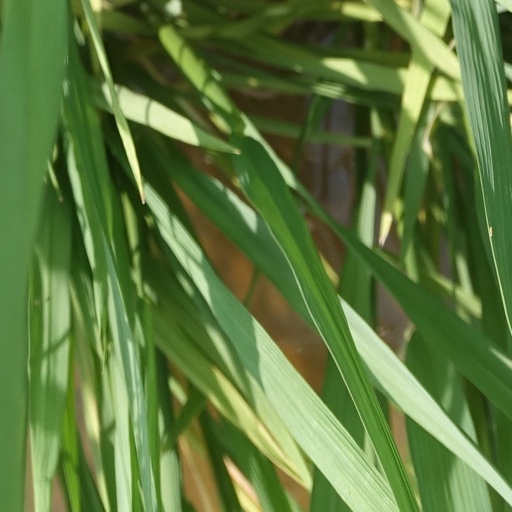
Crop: rice